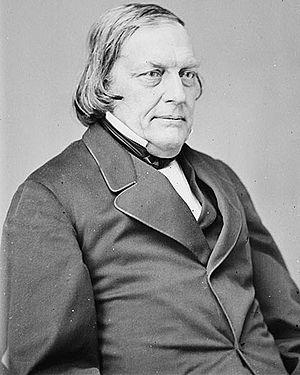
Ira Harris est un juriste américain qui fut, pendant douze ans, juge à la Cour suprême de l'État de New York, puis sénateur des États-Unis pour l'État de New York, de 1861 à 1867. Il était un ami personnel du président Abraham Lincoln.